Emirates (airline)

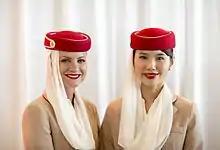

The airline is a subsidiary of The Emirates Group, which is a subsidiary of the Dubai government's investment company, Investment Corporation of Dubai. The airline has recorded a profit every year, except its second year, and the growth has never fallen below 20% a year. In its first 11 years, it doubled in size every 3.5 years and has every four years since.